Bianco (footballer)

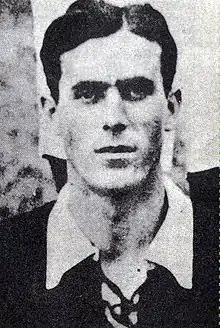

Bianco Spartaco Gambini (18 July 1893 – 18 August 1966), known as just Bianco, was a Brazilian footballer who played as a defender. He played in five matches for the Brazil national football team in 1919. He was also part of Brazil's squad for the 1919 South American Championship.